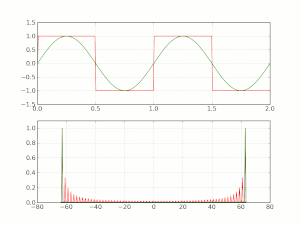
Signalgenerator
Firkant signal over tid øverst - og over frekvens nederst. Trinvis med flere og flere overtonefrekvenser (grøn).
En signalgenerator, er et apparat, der bruges indenfor elektronikken til at levere "prøve-signaler", når man udvikler eller reparerer et elektronisk kredsløb. Signalet leveres typisk gennem enten bananstik eller BNC-stik, og ved hjælp af betjeningsknapper kan man justere signalets amplitude og frekvens.